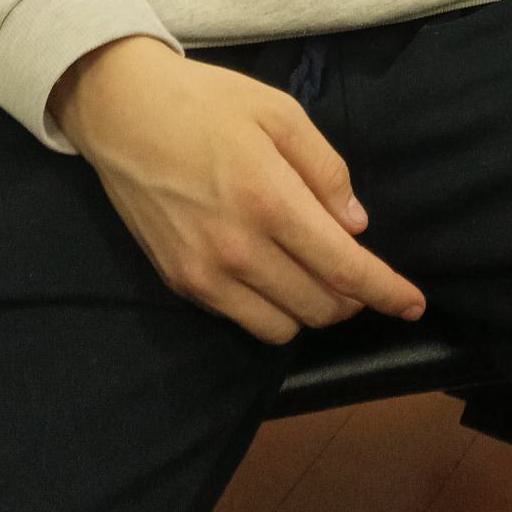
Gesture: no_gesture